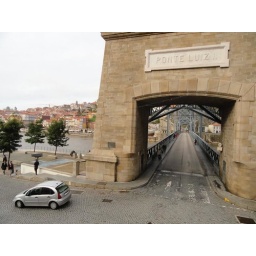
bridge over the river douro